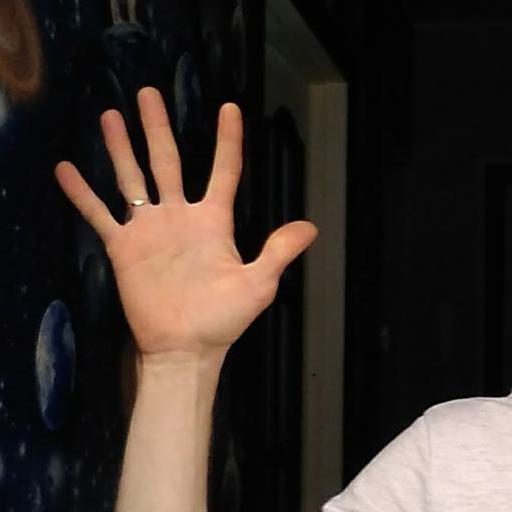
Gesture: palm